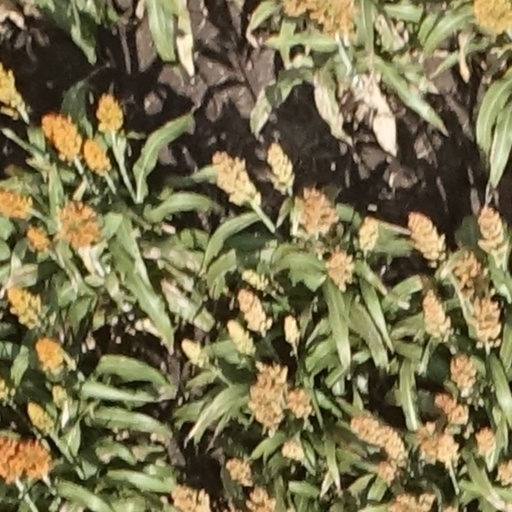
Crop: sorghum